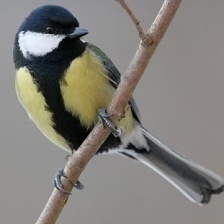
Species: PARUS MAJOR
Scientific name: PARUS MAJOR
ImageNet parent category: chickadee